SS Wentworth (1919)

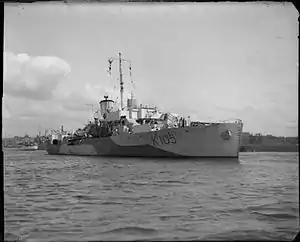

The corvette rescued 42 survivors, including Captain Gilbert. "Wentworth" was still afloat, so "Loosestrife" tried unsuccessfully to scuttle her. Later sank "Wentworth" by gunfire at position . On 9 May "Loosestrife" landed the survivors at St. John's, Newfoundland.